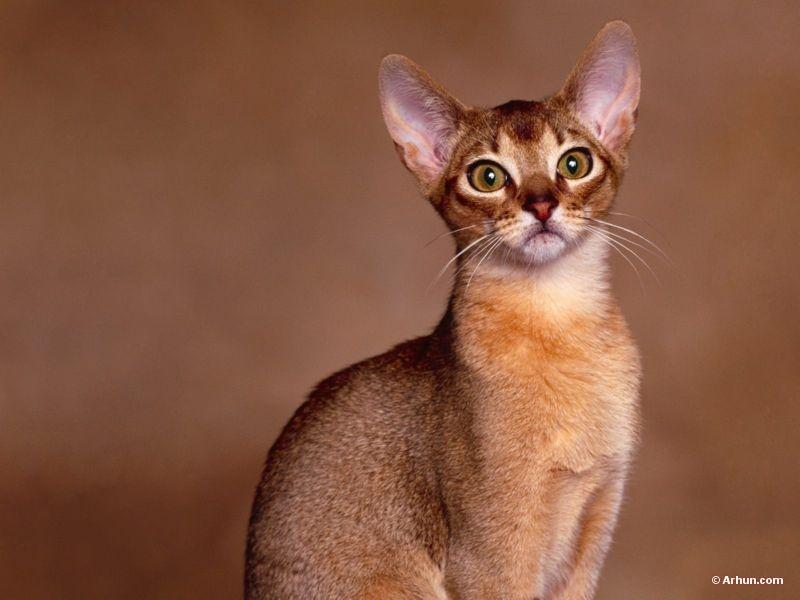
Breed: Abyssinian